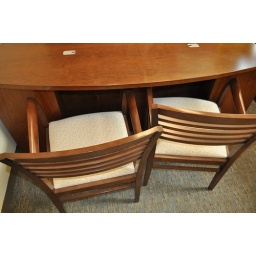
Upholstery on the chairs in a division chief's office